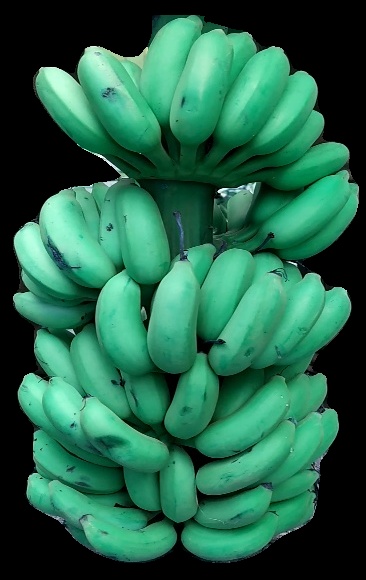
Variety: elakki-bale
Grade: grade1